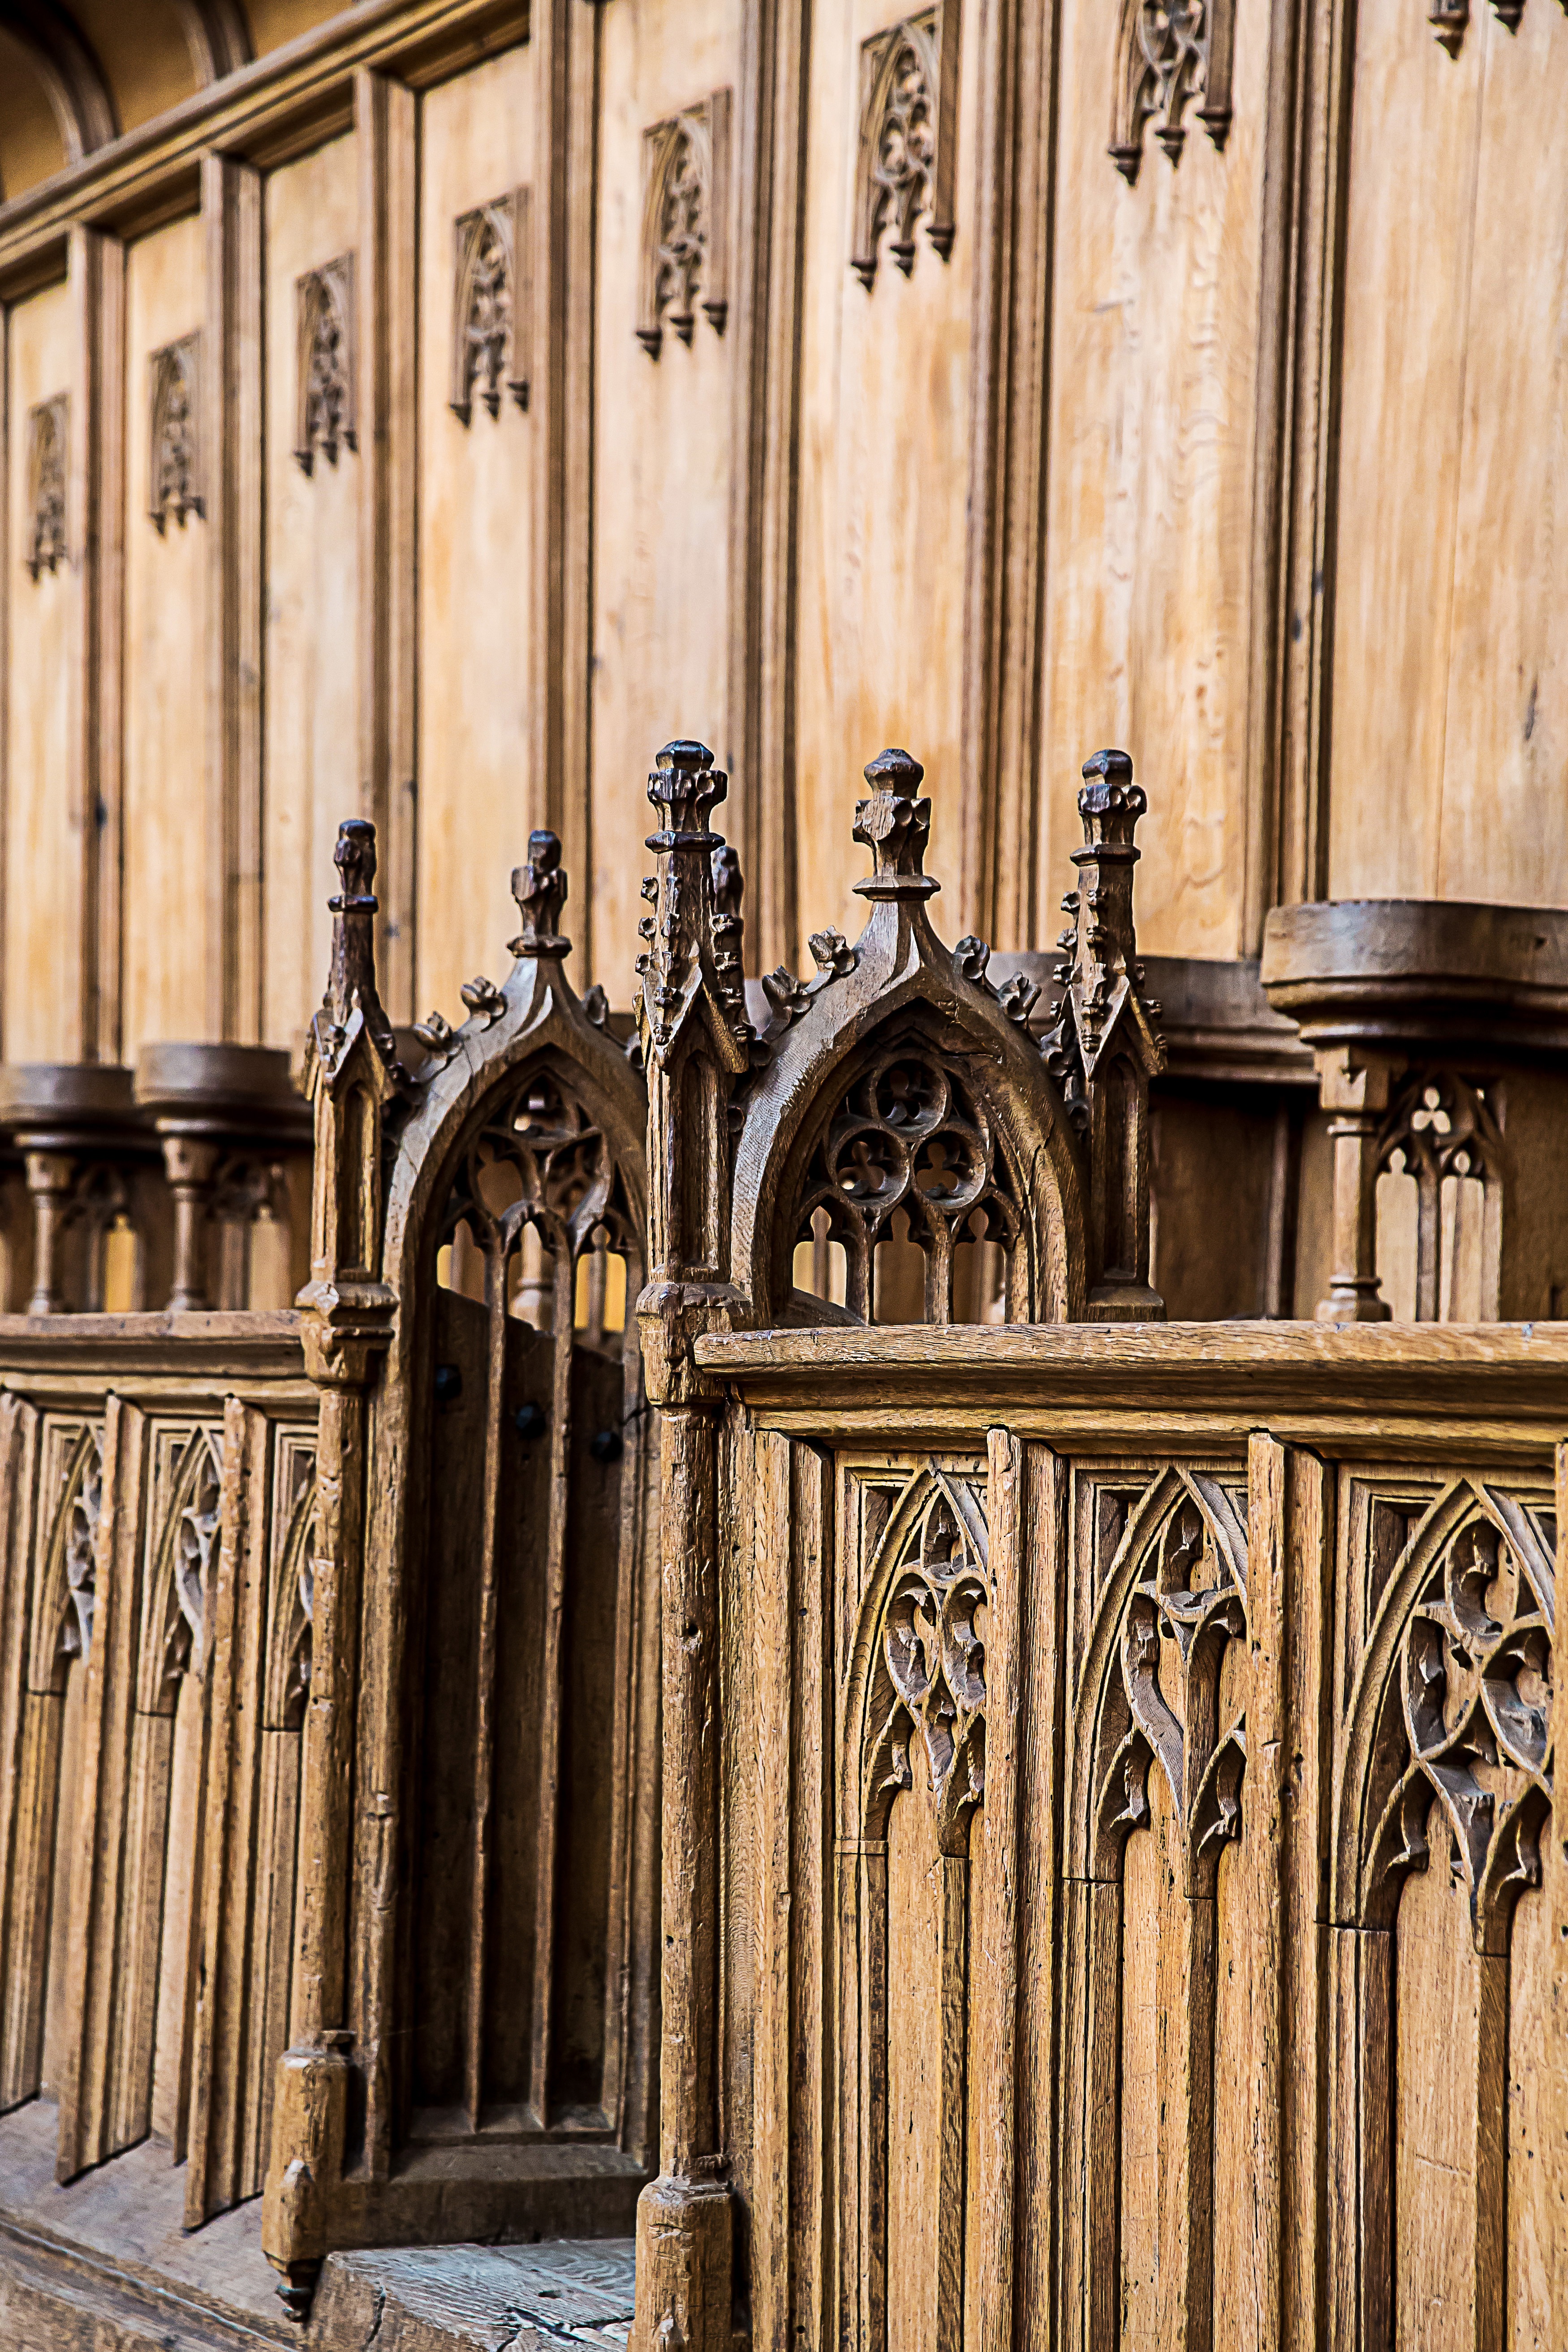
wood, window, column, cathedral, furniture, gate, door, interior design, iron, carving, choir stalls, rothenburg of the deaf, santa jacob, ancient history, baluster